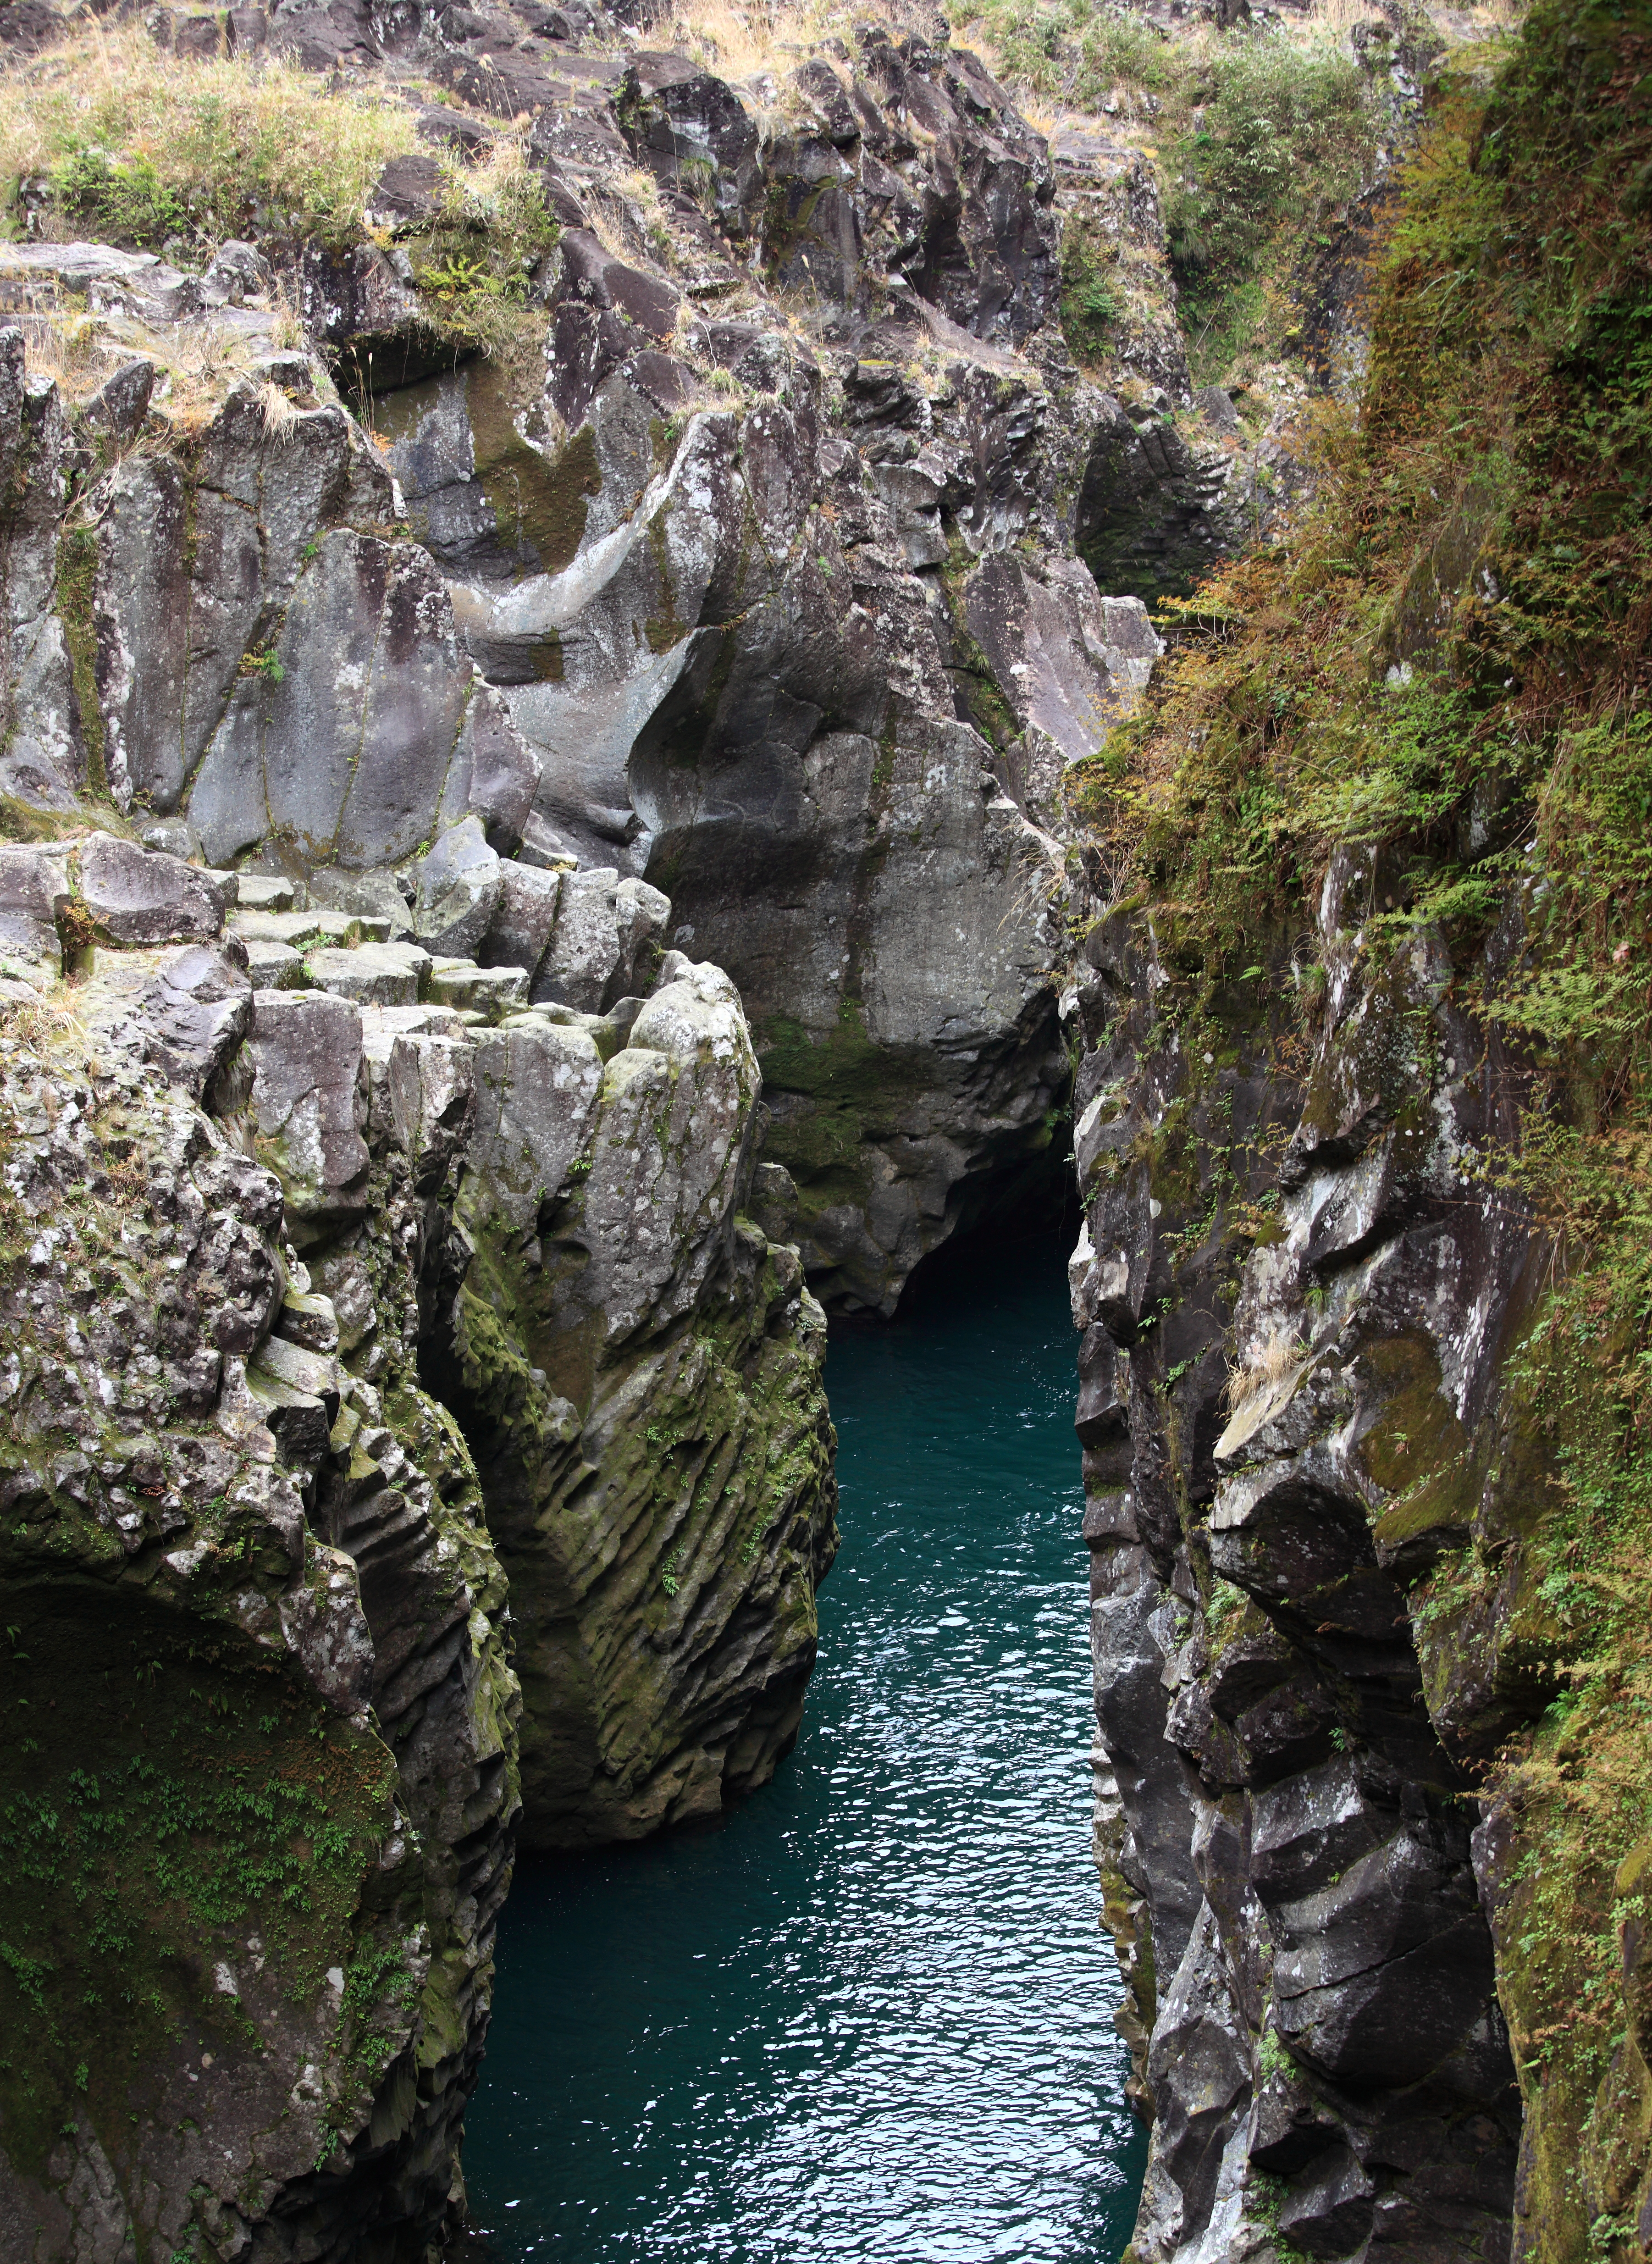
water, rock, valley, formation, cliff, stream, high, canyon, terrain, body of water, geology, ravine, 5d, hires, markii, water feature, hi, res, resolution, precipice, wadi, landform, natural arch, sea cave, geographical feature